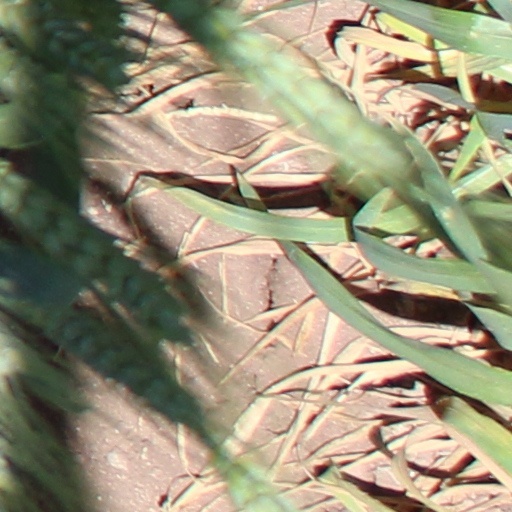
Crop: wheat